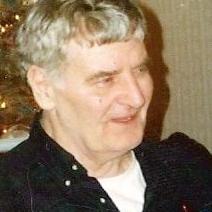
Age: 45